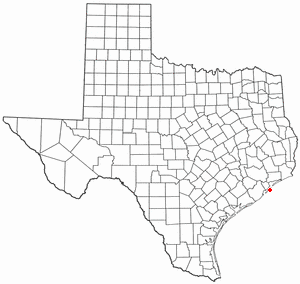
Galveston (Texas)
Galvestons beliggenhed i Texas
Galveston er en amerikansk by og administrativt centrum i det amerikanske county Galveston County, i staten Texas. I 2005 havde byen et indbyggertal på 57.466.